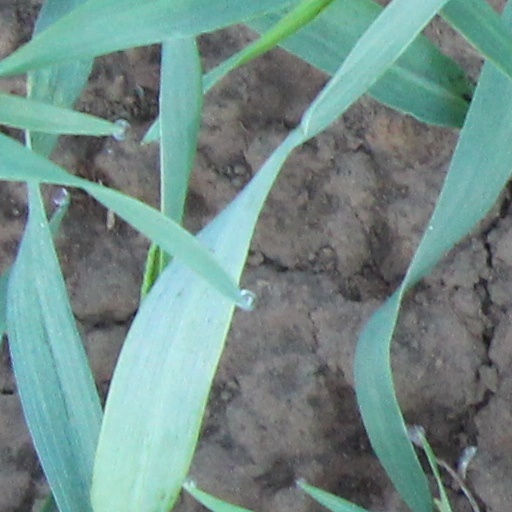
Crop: wheat